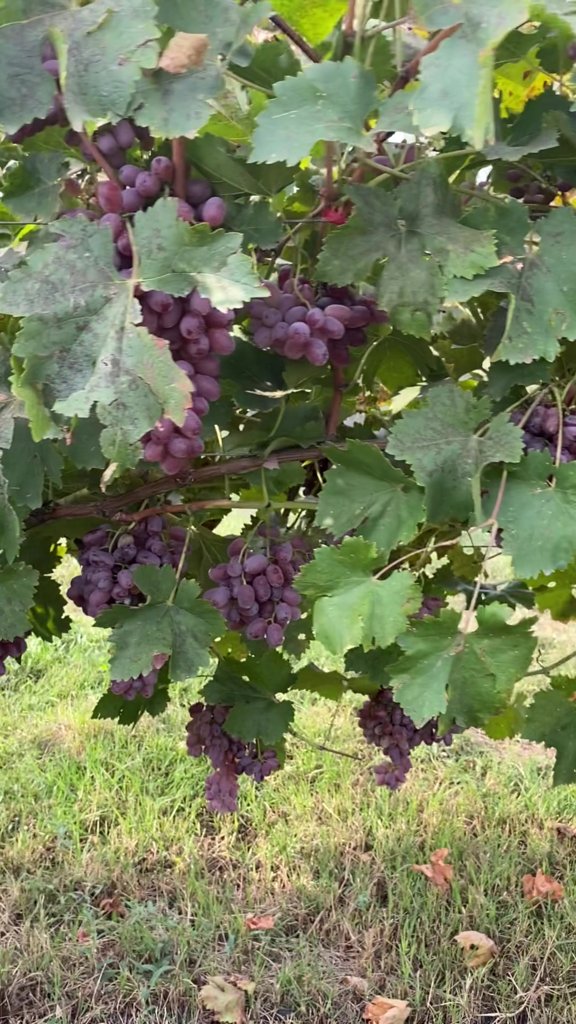
Berries visible: 240
Grape clusters: 9